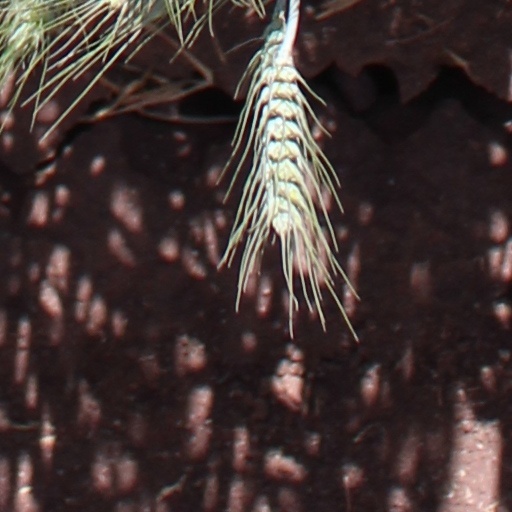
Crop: wheat